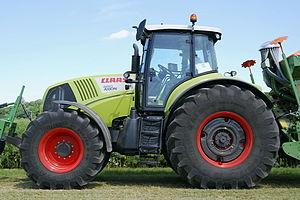
Le Groupe Claas est un constructeur allemand de matériel agricole, qui a racheté le constructeur français Renault Agriculture. Les usines de production de certains modèles de tracteurs sont situées au Mans en France.